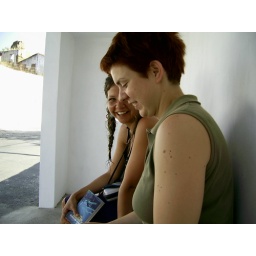
under my house there's the local bus that takes you directly to Zambujeira....hehe